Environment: real
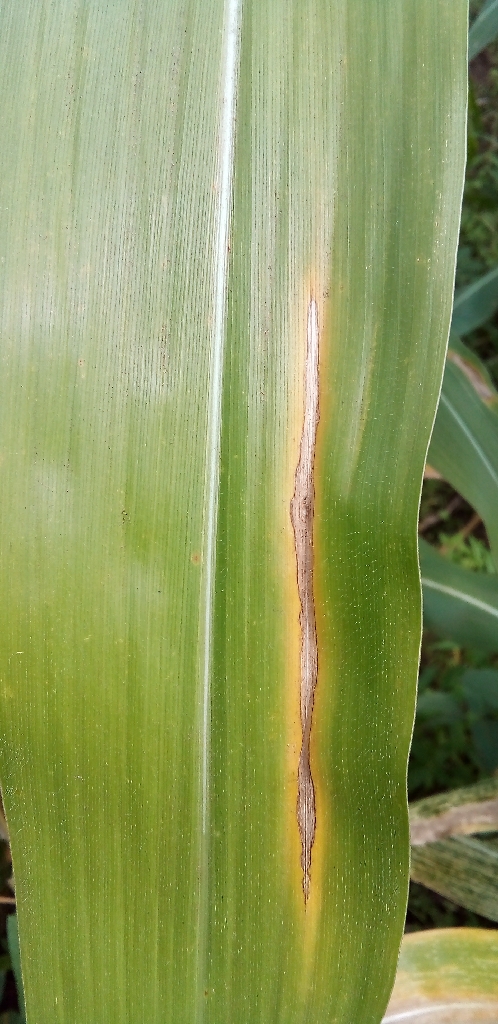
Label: northern_corn_leaf_blight